Weber Piano Company

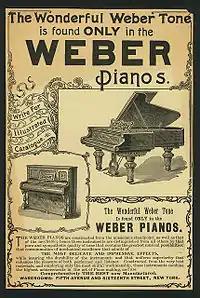
1896 Weber Piano Advertisement

Lacking the business focus of Albert Weber Sr., but not his energy and zest for life, Weber Jr. was also known as something of a hothead and even spent a night in jail for assault. This 1896 assault charge, when Weber Jr. was 38 years old, gives some insight into his character, with the magistrate remarking "You had no right to call this man names, and you also had no right to flourish a loaded revolver in that dangerous manner. I fine you $5." Unfortunately for Weber, the only thing in his pockets was a bean shooter, so he spent the night in jail as he failed to produce the necessary $5. This incident occurred at the Weber Company's showrooms on Fifth Avenue in September 1896. Only a few weeks later, Weber had a mental breakdown that required he be taken to Bellevue Hospital's insane pavilion, although this may have been an attempt to escape from his creditors. His second wife, Irene Perry, had divorced him in April that year.